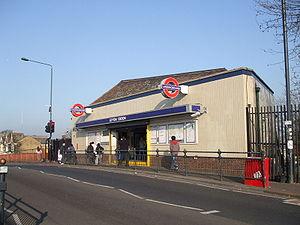
Leyton est une station du métro de Londres à Leyton dans le borough londonien de Waltham Forest. Elle est située sur la Central Line.